Equalization payments in Germany

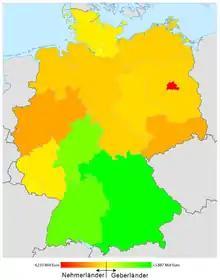
German states marked as donor states (green), recipient states (orange and red) and more or less balanced states (yellow). Data is from 2017.

Equalization payments (literally "financial conciliation of (federal) states") are a mechanism in Germany to redistribute financial resources both between the federation and states, and between the states themselves. They were abolished in 2020 and replaced by new regulations.